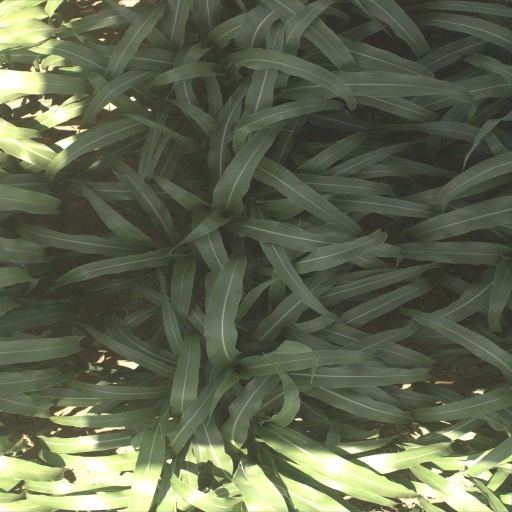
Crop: sorghum